Georgi Shchennikov

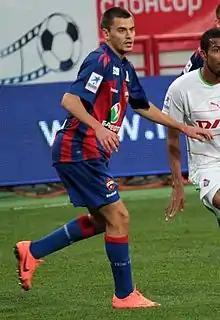
Shchennikov playing for CSKA Moscow in 2012

He made his debut for the main squad in the Russian Cup game against FC Torpedo Vladimir on 6 August 2008. He came on as a substitute on 24 October 2008 in an UEFA Cup game against Deportivo La Coruña, making his debut in European competition before playing in any domestic league games. He was one of the 40 nominees in the 2011 Golden Boy awards, but was not eventually included to the short list.